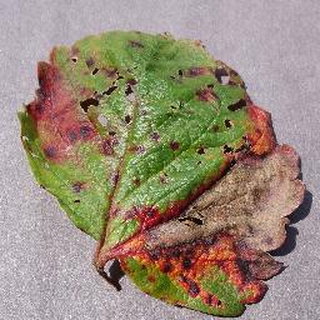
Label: strawberry_leaf_scorch